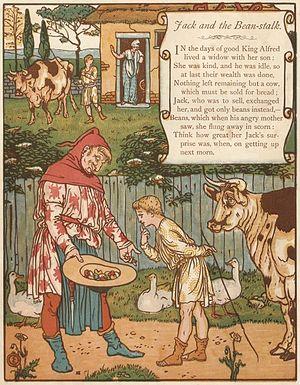
Jack et le Haricot magique est un conte populaire anglais.